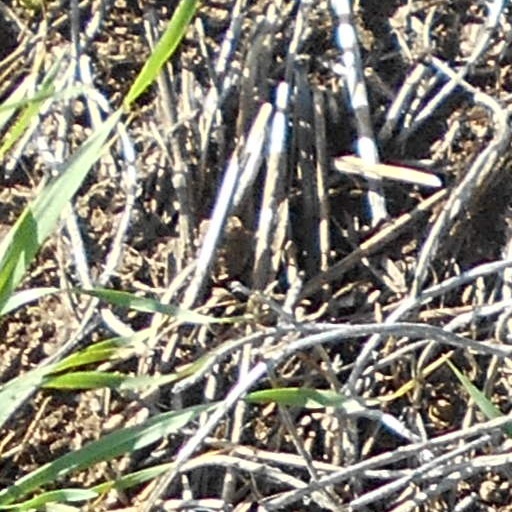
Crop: wheat